Pha Chor

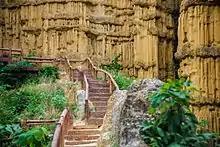
Pha chor, Chiang Mai, Thailand

Pha Chor is a cliff located in Chiang Mai, Thailand, and is managed by Mae Wang National Park.